Answer in natural language. How many Paintings are visible in the scene? Choose between the following options: 2, 4, 0, 3 or 1
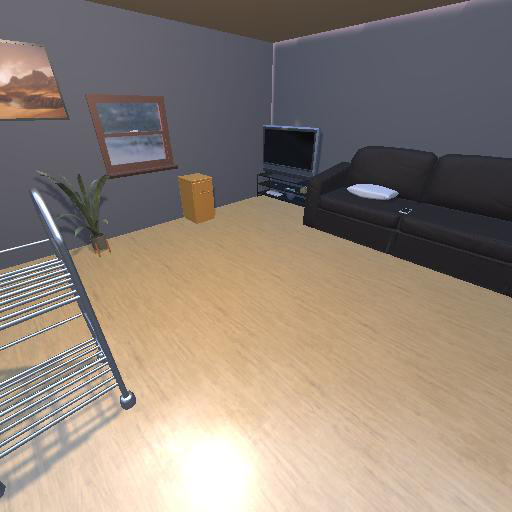
<answer>1</answer>